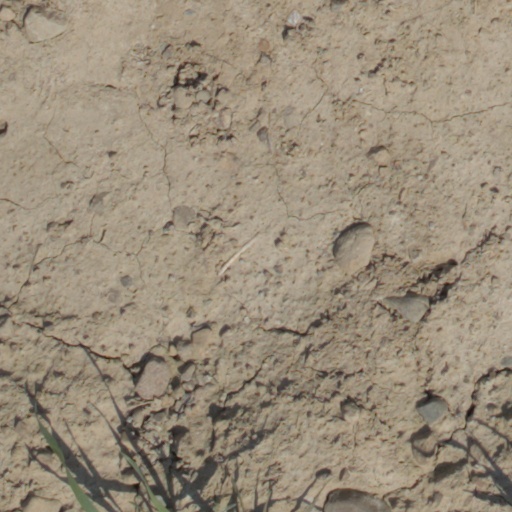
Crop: wheat